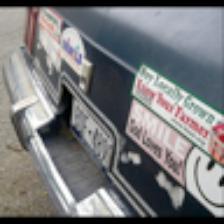
Label: NonHuman